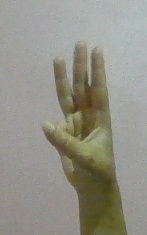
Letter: thaa